International participation in the Vietnam War

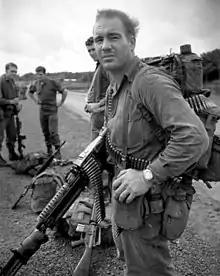
An Australian soldier in Vietnam

The Czechoslovak Socialist Republic was a member of the Warsaw Pact and sent significant aid to North Vietnam, both prior to and after the Prague Spring. The Czechoslovakian government created committees which sought to not only promote and establish peace, but also to promote victory for Viet Cong and PAVN forces. Czech-made equipment and military aid would increase significantly following the Prague Spring. Czechoslovakia continued to send tens of thousands of Czech-made rifles as well as mortar and artillery throughout the war. In general, Czechoslovakia was aligned with European leftist movements, and there were simultaneous protests demonstrating against the Soviet intervention in Prague and the US intervention in Vietnam.